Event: Nepal Earthquake
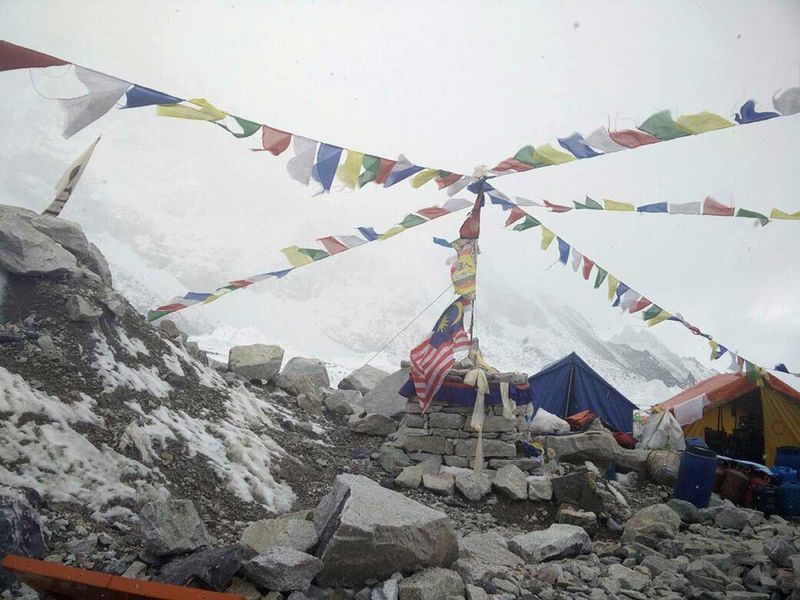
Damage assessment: no_damage